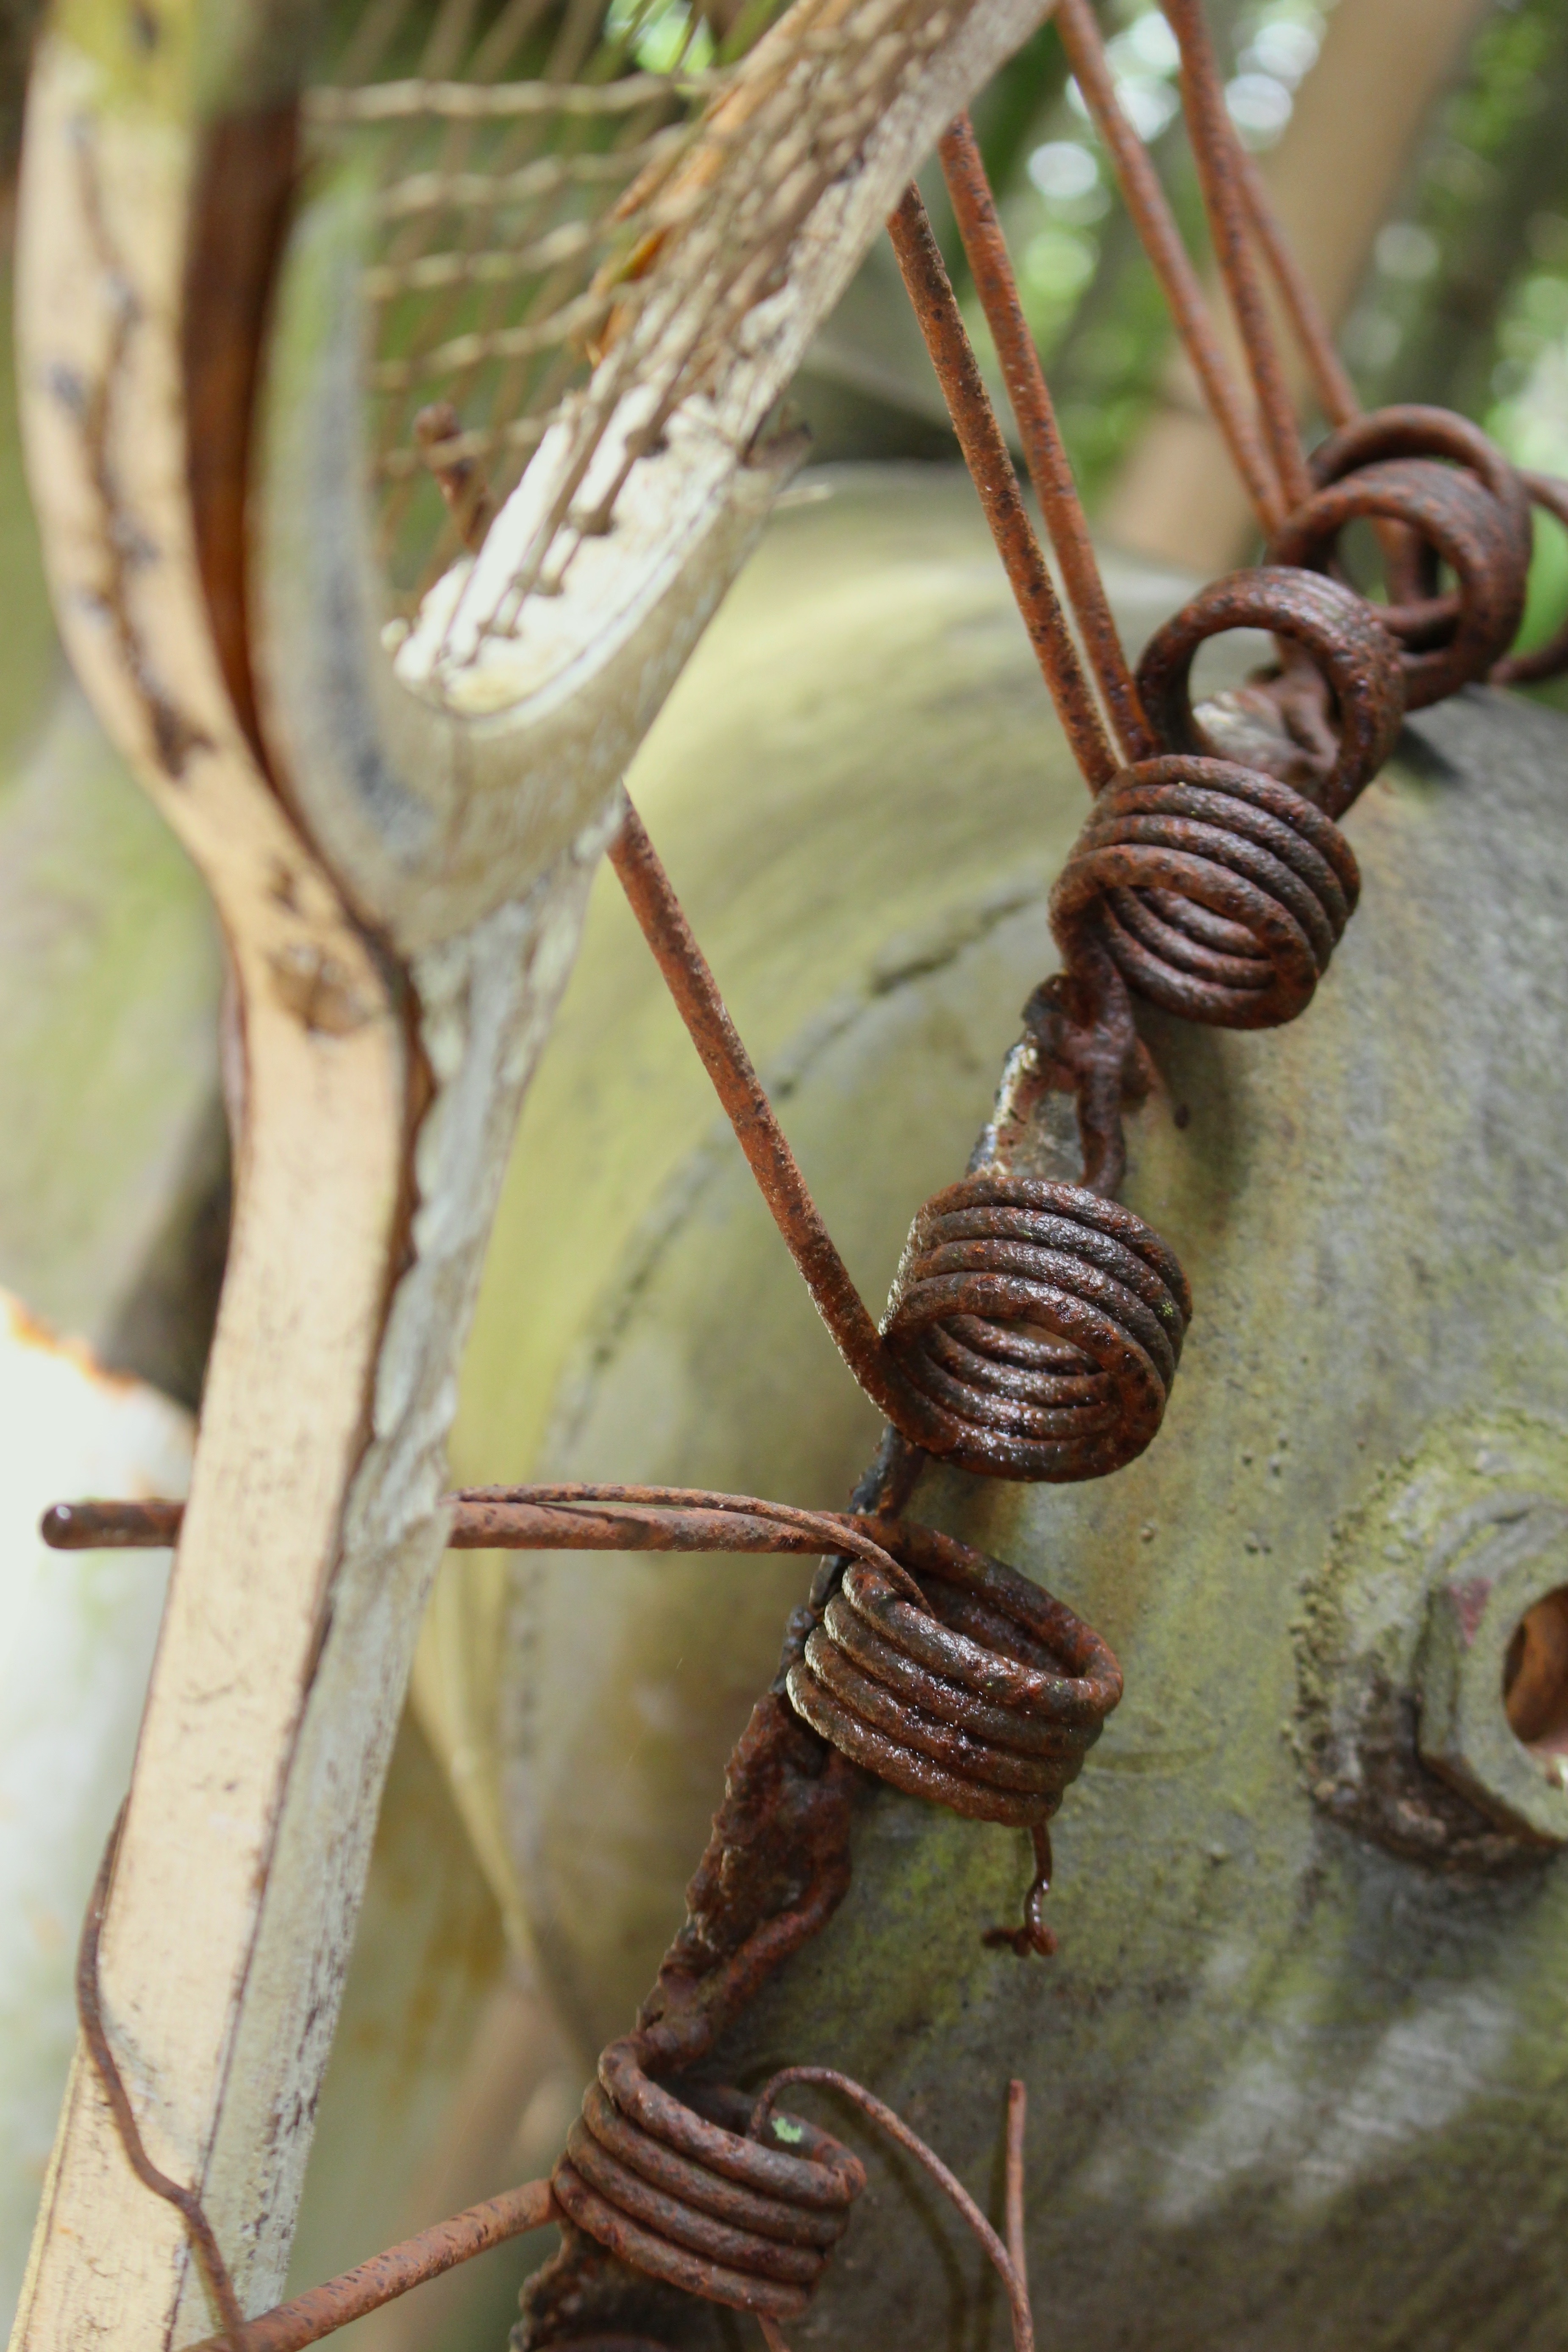
branch, wood, leaf, flower, horn, twig, close up, macro photography